Nairana-class escort carrier

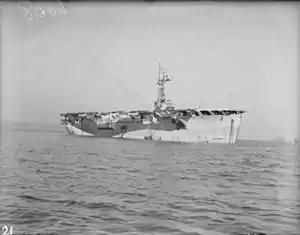
HMS "Campania"

"Campania" was commissioned in February 1944, her delay in construction meant she was the first British carrier to be fitted with Action Information Organisation (AIO) and a Type 277 Radar able to detect low-level aircraft. She had 813 Naval Air Squadron on board, equipped with 12 Swordfish Mk III, four Grumman Wildcats and three Fairey Fulmars. Her first convoy supported by the escort carrier "Striker" was the uneventful JW 60 to Russia. The return convoy RA 60 did have two merchant ships torpedoed for the loss of "U-921". Between the two carriers five Swordfish and two Wildcats were lost. On 1 November 1944, "Campania" took part in Operation Golden convoys JW and RA 61A this was a small convoy with only the escorts and two passenger liners repatriating 11,000 Russians who were released prisoners of war. They left Russia 10 November with the liners bringing back Russian sailors, crews for ships being loaned to the Russian navy. Both journeys were relatively uneventful no U-boats interfered with their progress and the only action was the shooting down of two Blohm and Voss 138s by the Wildcats of 813 Naval Air Squadron. One Wildcat was lost when it crashed on take-off.